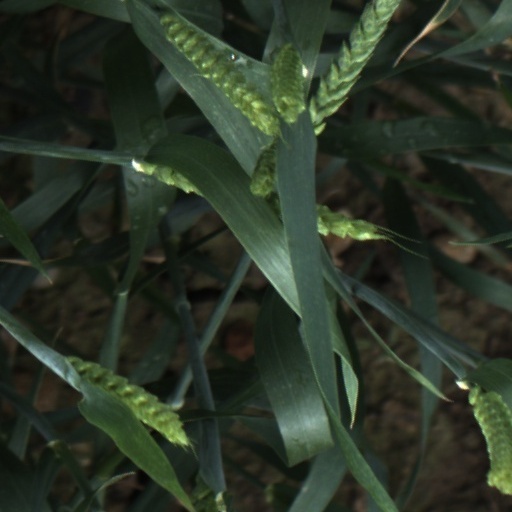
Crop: wheat